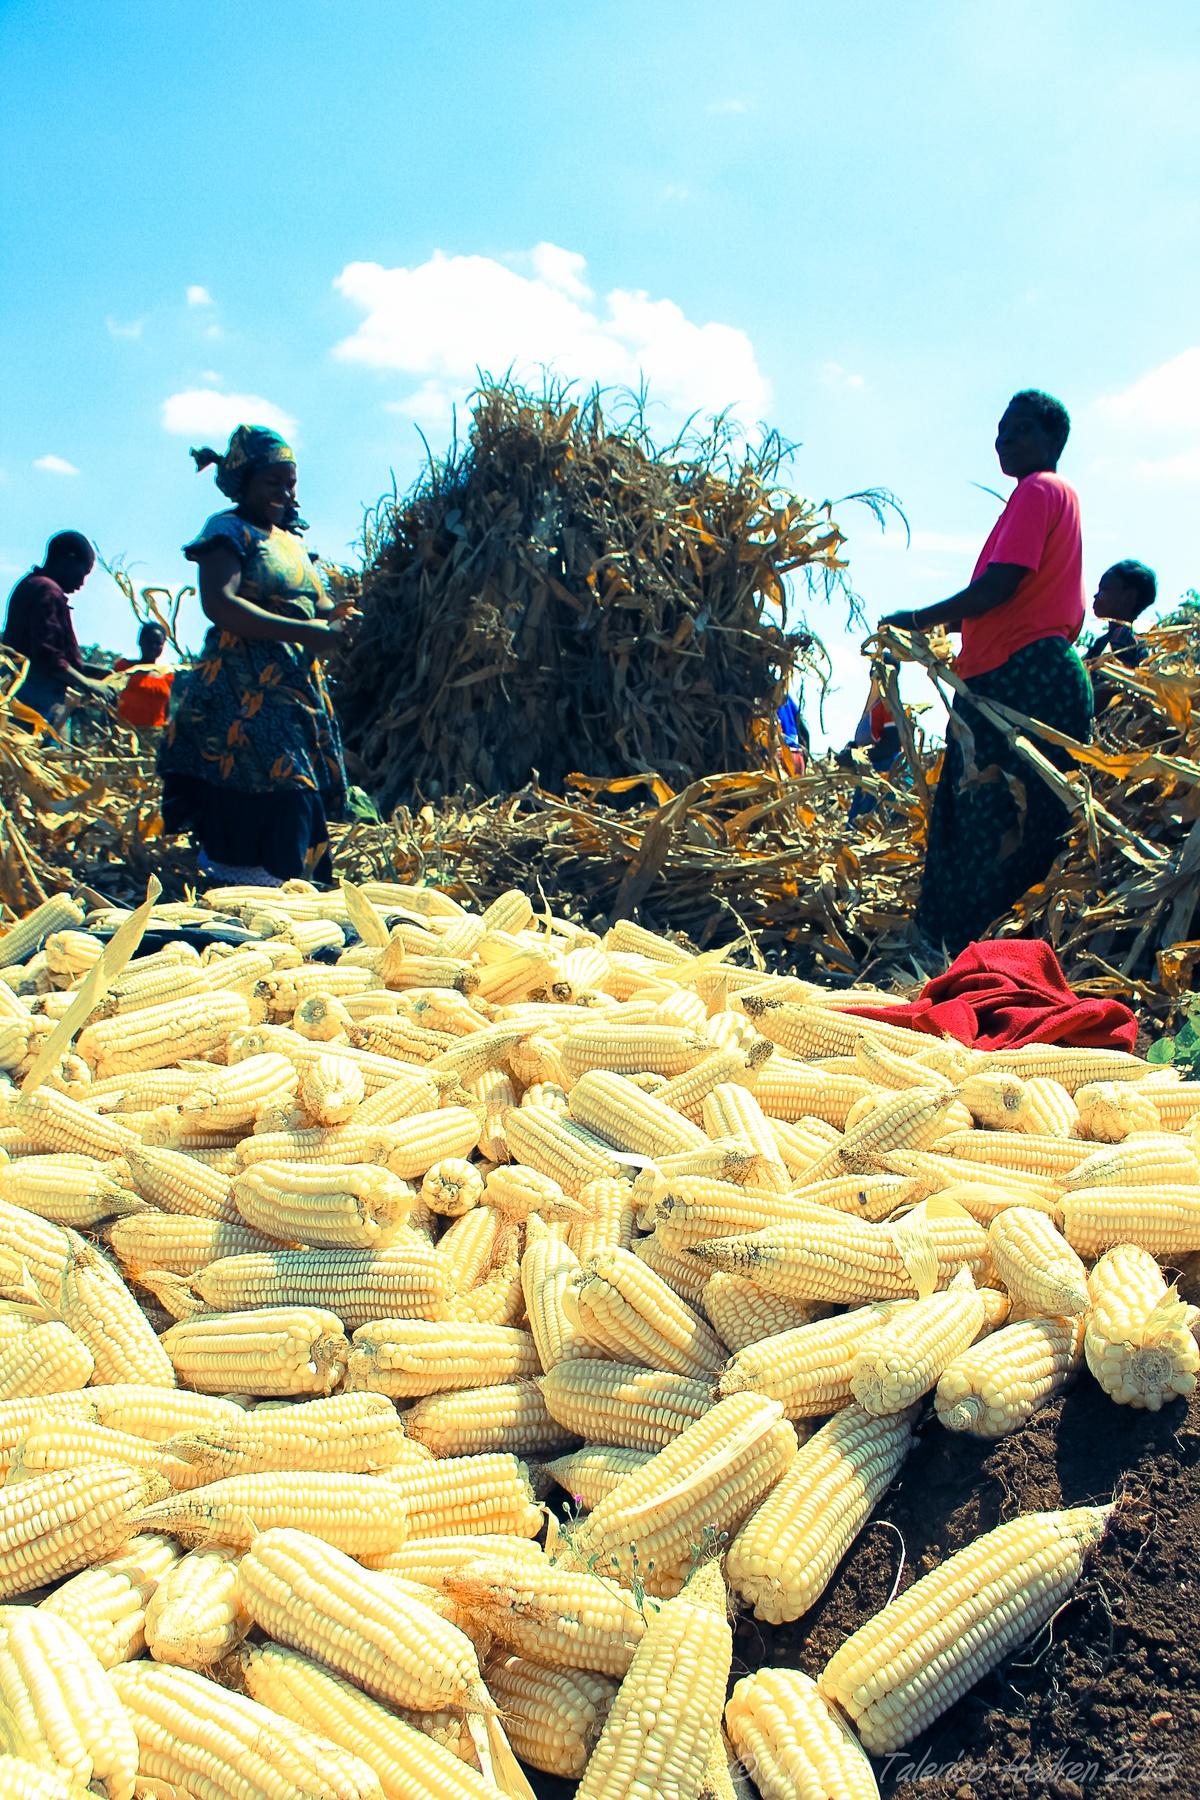
Wakulima kadhaa wakiwa kwenye shamba wakaendelea na zoezi la uvunaji wa mahindi. Wamekusanya mahindi na kuyaweka sehemu moja tayari kwa ajili ya kupakiwa na kuwekwa kwenye mifuko kusafirishwa kwenda sokoni. Zao hili hutumika kama zao la biashara kwani huwasaidia wakulima hawa kupata kipato.